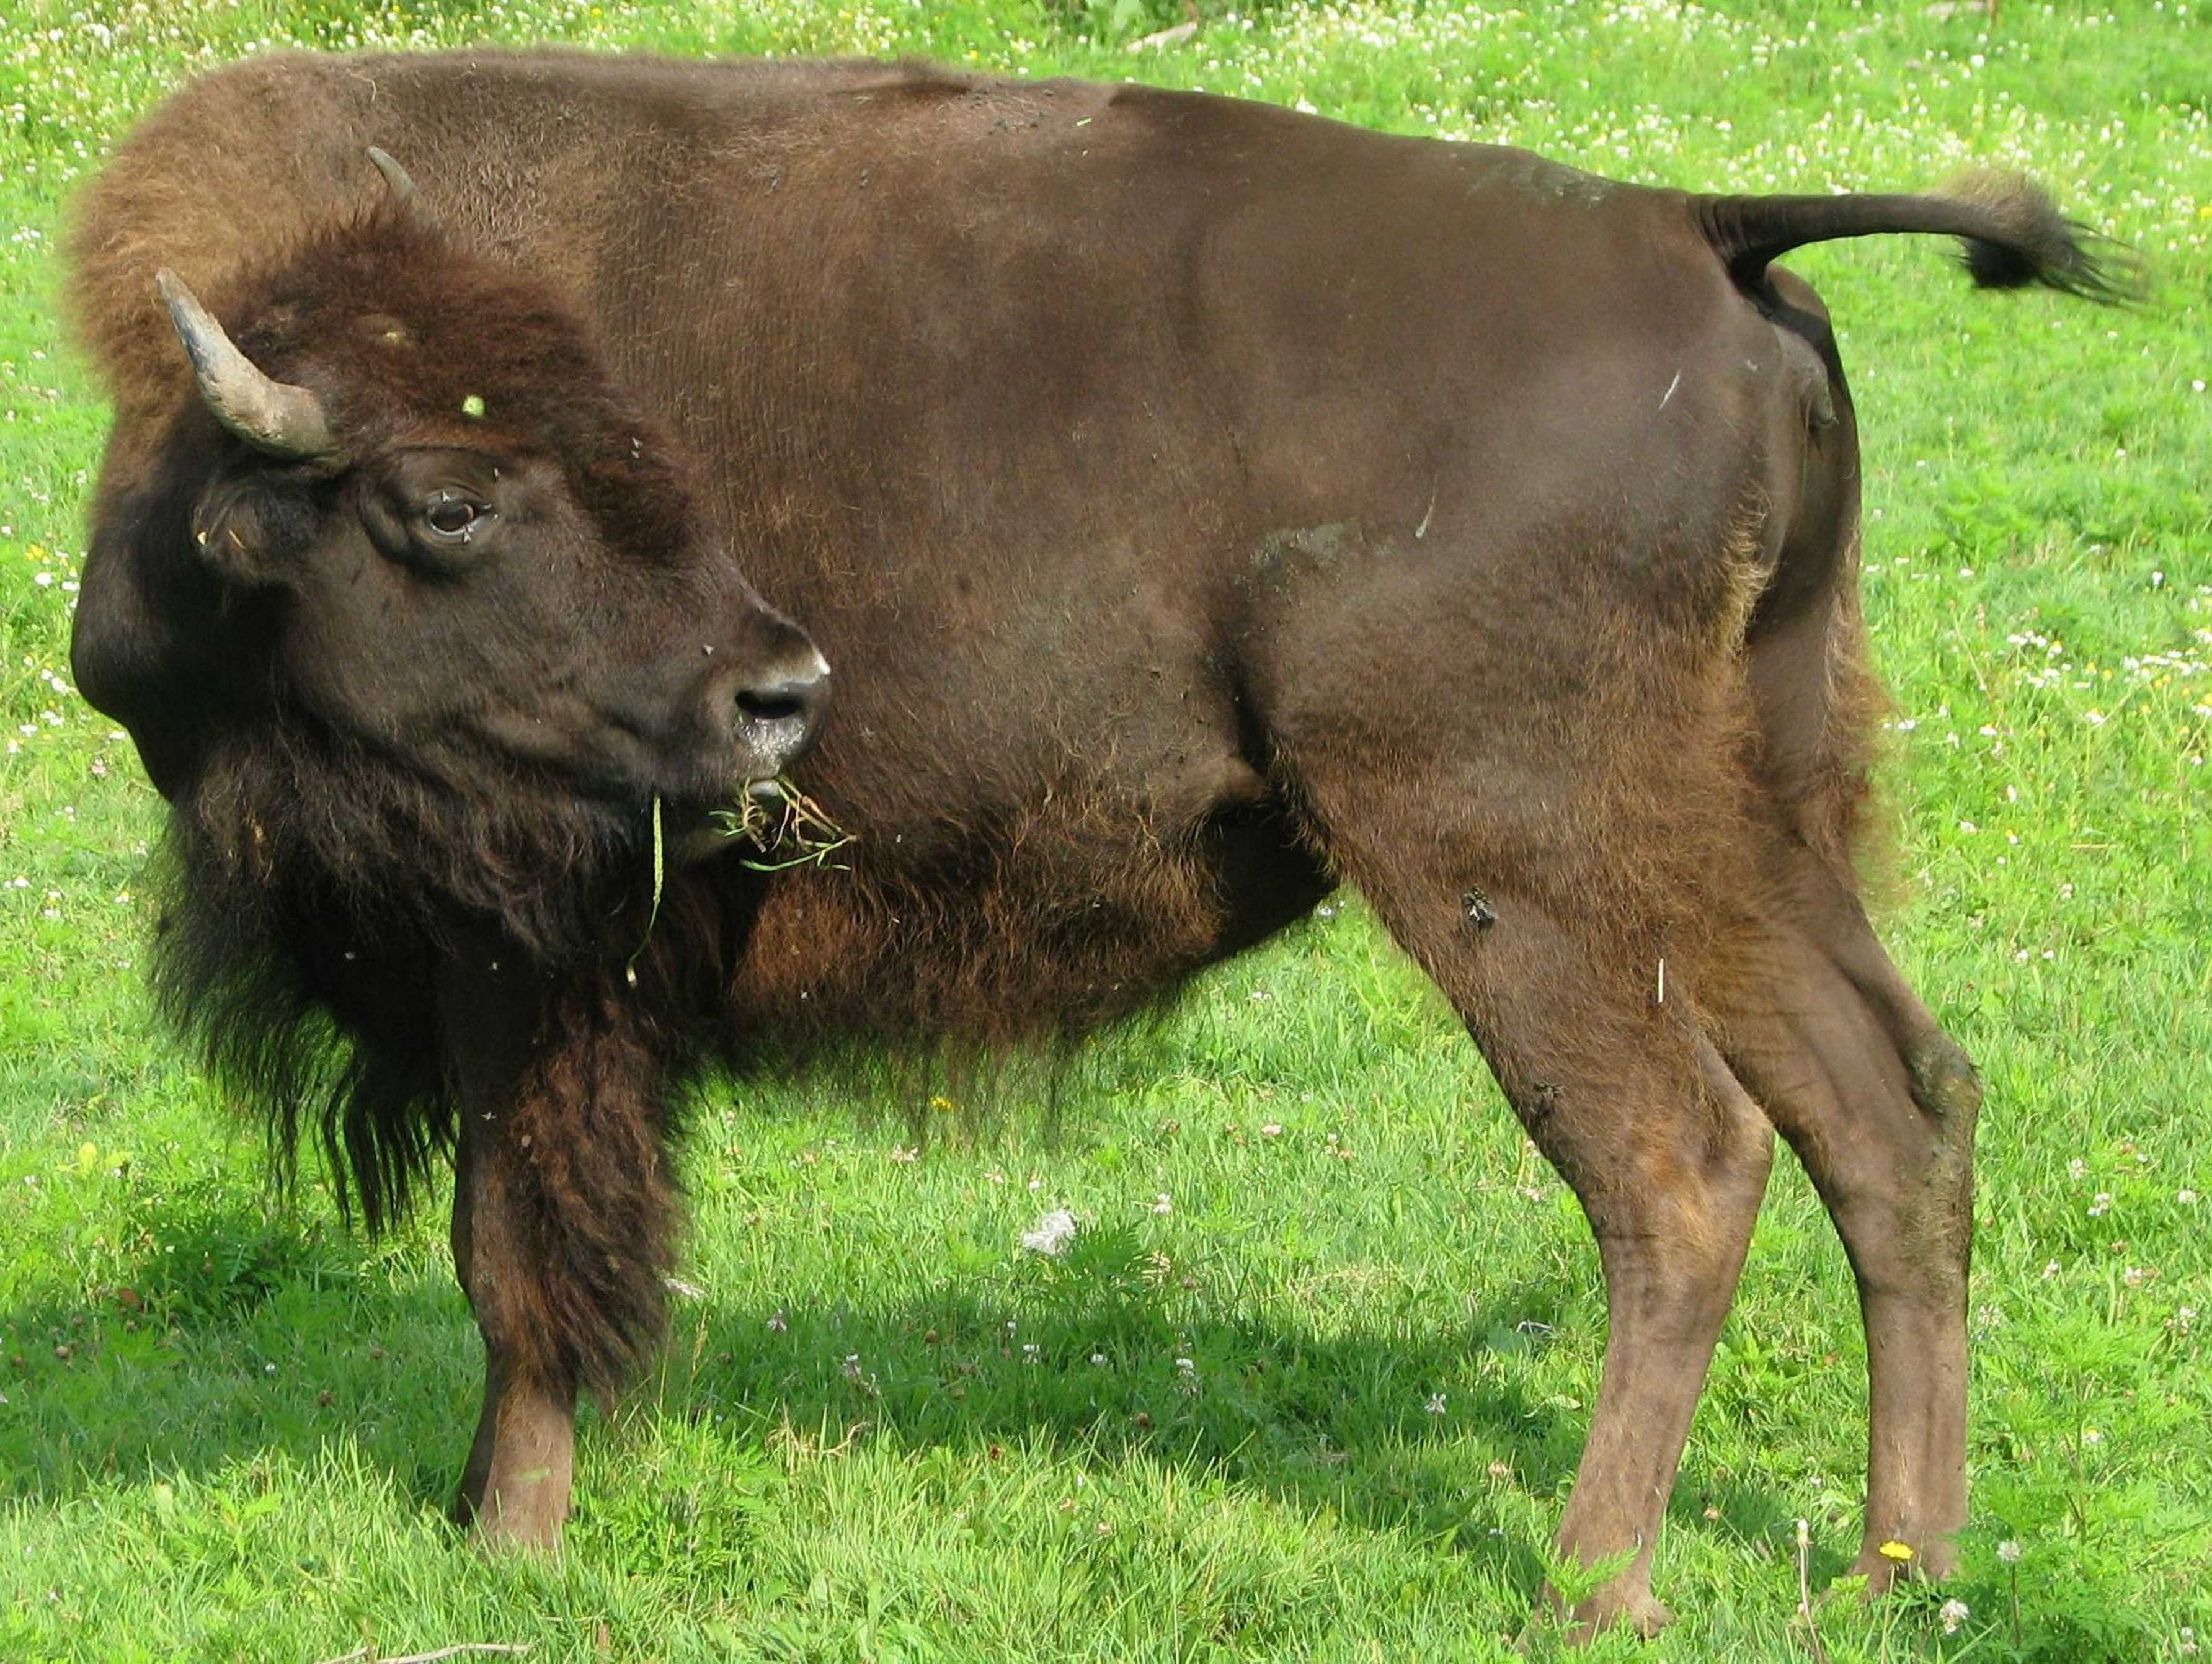
wildlife, pasture, grazing, mammal, fauna, calf, bull, canada, vertebrate, ontario, bison, american bison, bison bison, cattle like mammal, cow goat family